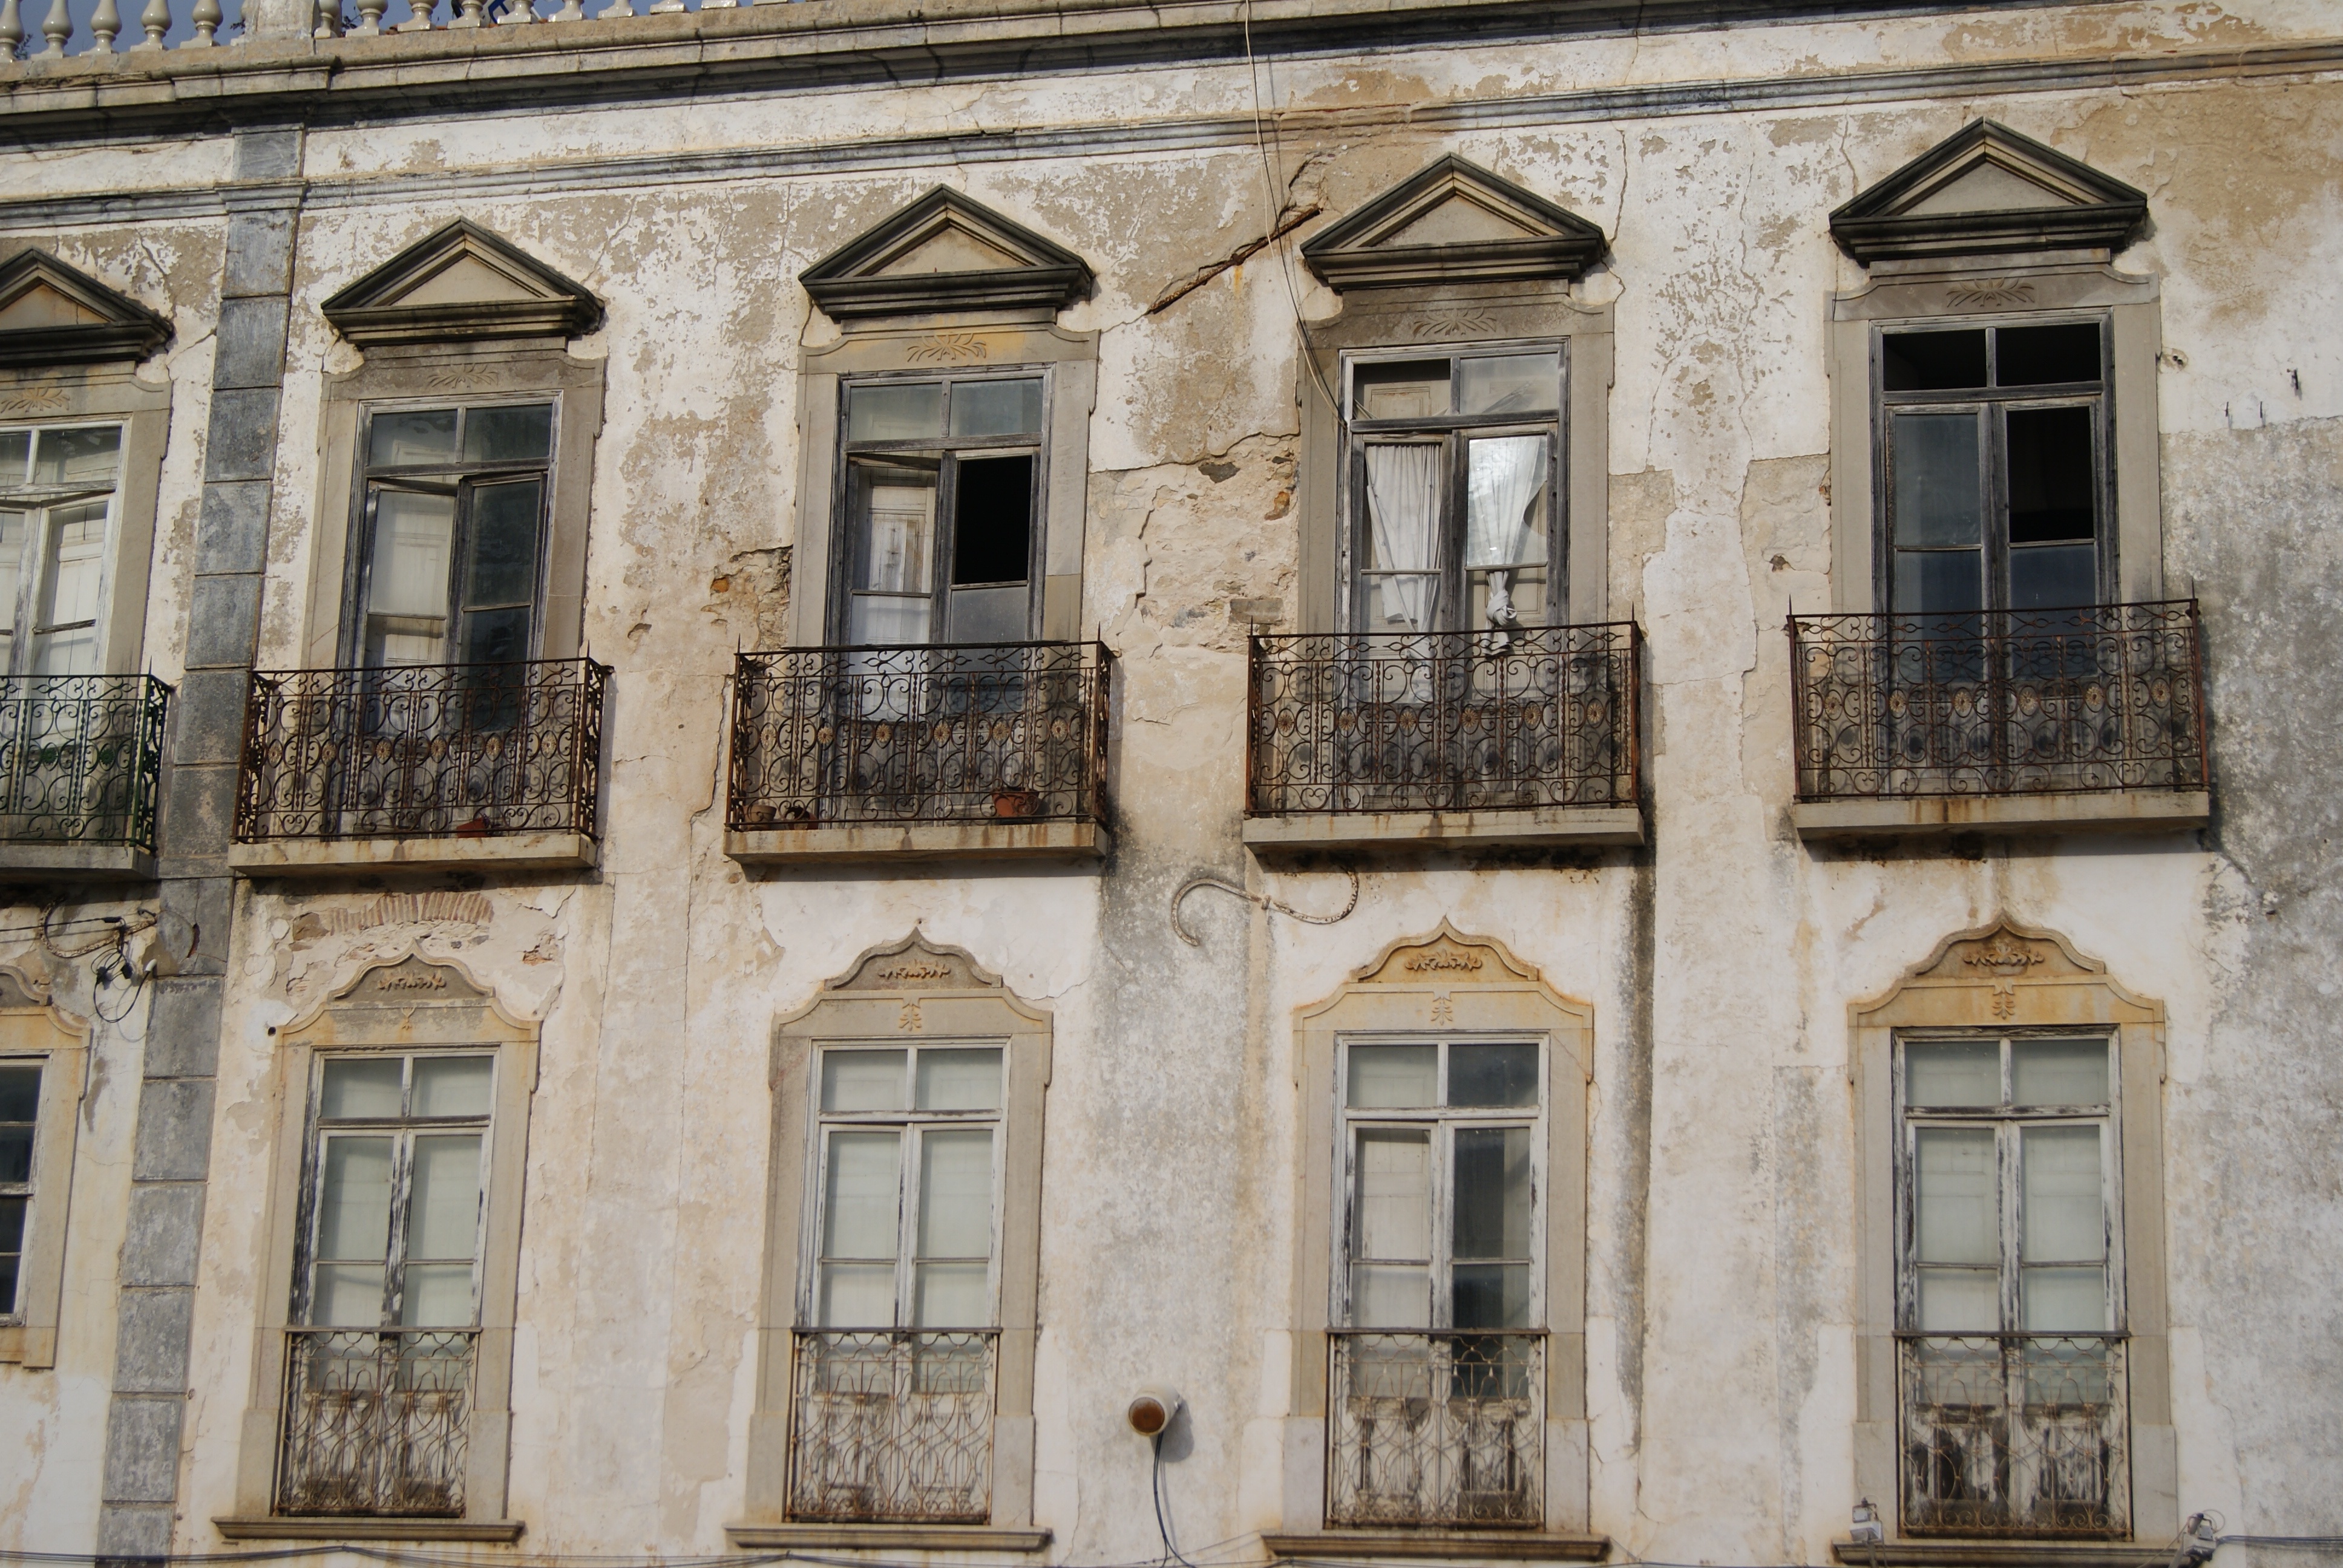
architecture, mansion, window, building, palace, old, wall, construction, facade, door, synagogue, history, estate, classical architecture, janela, ancient history